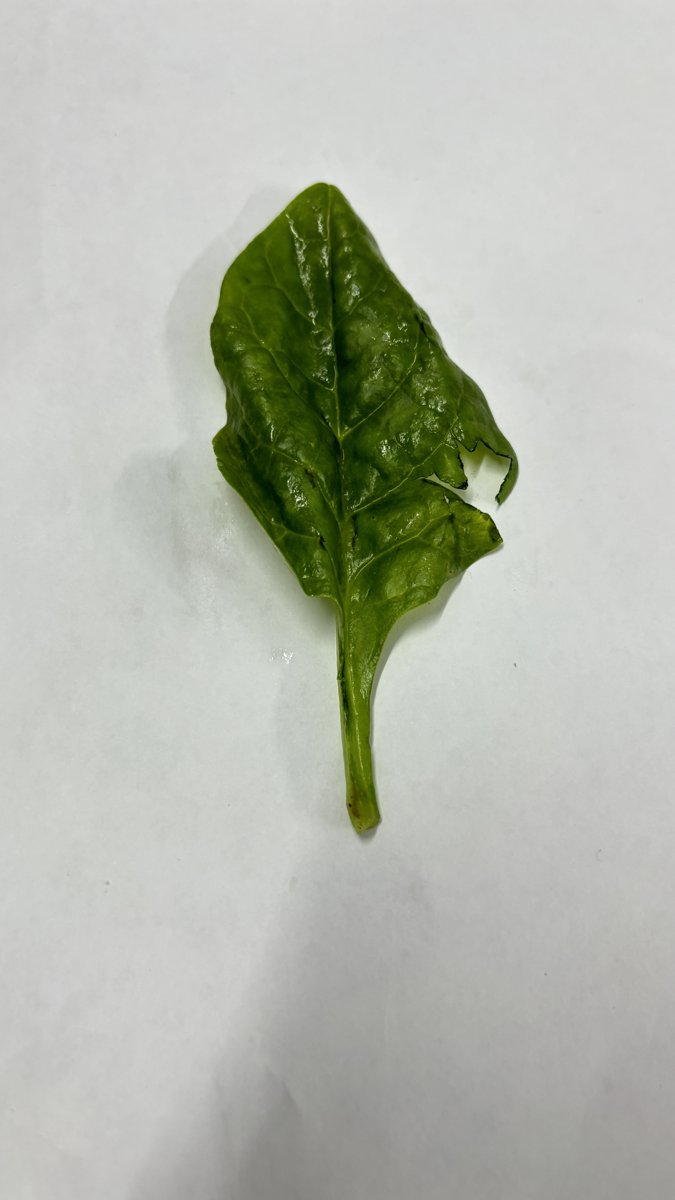
Label: Pest-Damage